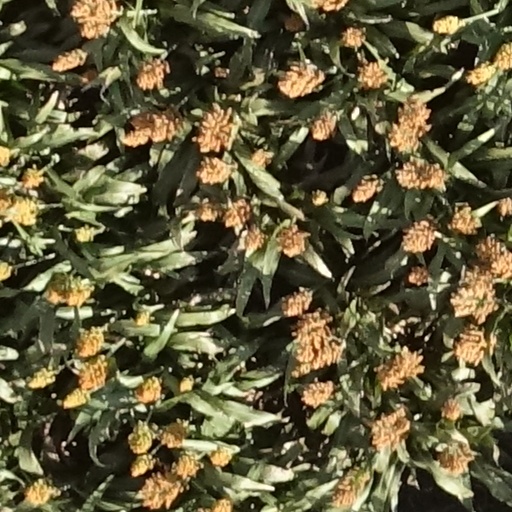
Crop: sorghum